Luis Ángel Maté

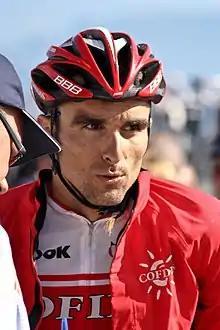
Maté at the 2011 Tour de l'Ain

Luis Ángel Maté Mardones (born 23 March 1984) is a Spanish professional road and gravel cyclist, who rides for UCI ProTeam .